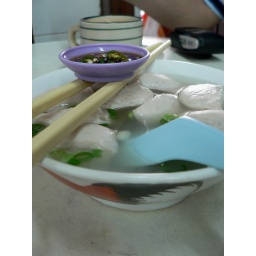
pork balls in a rooster bowl